Jack Shore

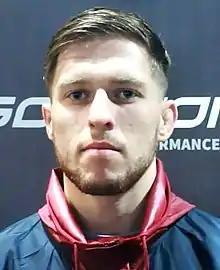
Jack Shore at Cage Warriors 100

Jack Shore (born 6 February 1995) is a Welsh former professional mixed martial artist who previously competed in the Featherweight division of the Ultimate Fighting Championship (UFC). A professional competitor from 2016 to 2024, he is the former Bantamweight champion in the Cage Warriors promotion.